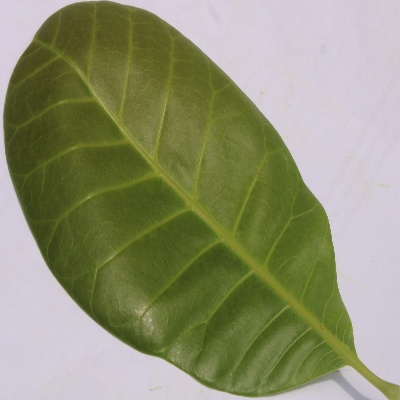
Crop: Cashew
Condition: healthy